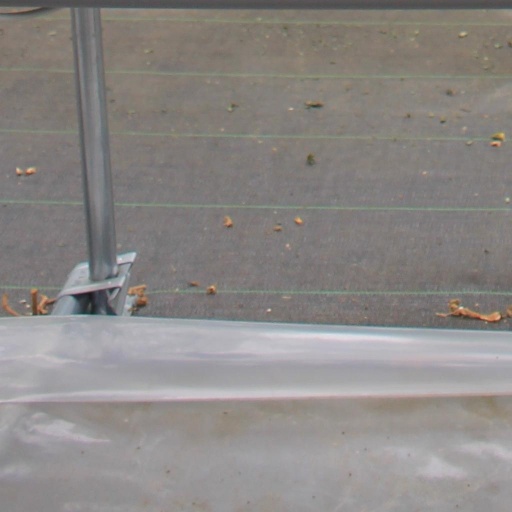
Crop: tomato